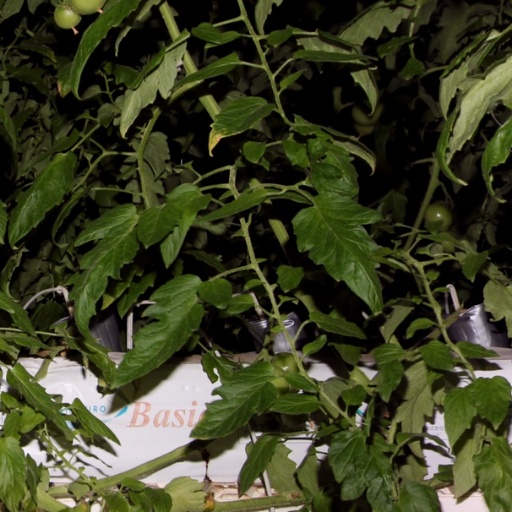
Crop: tomato